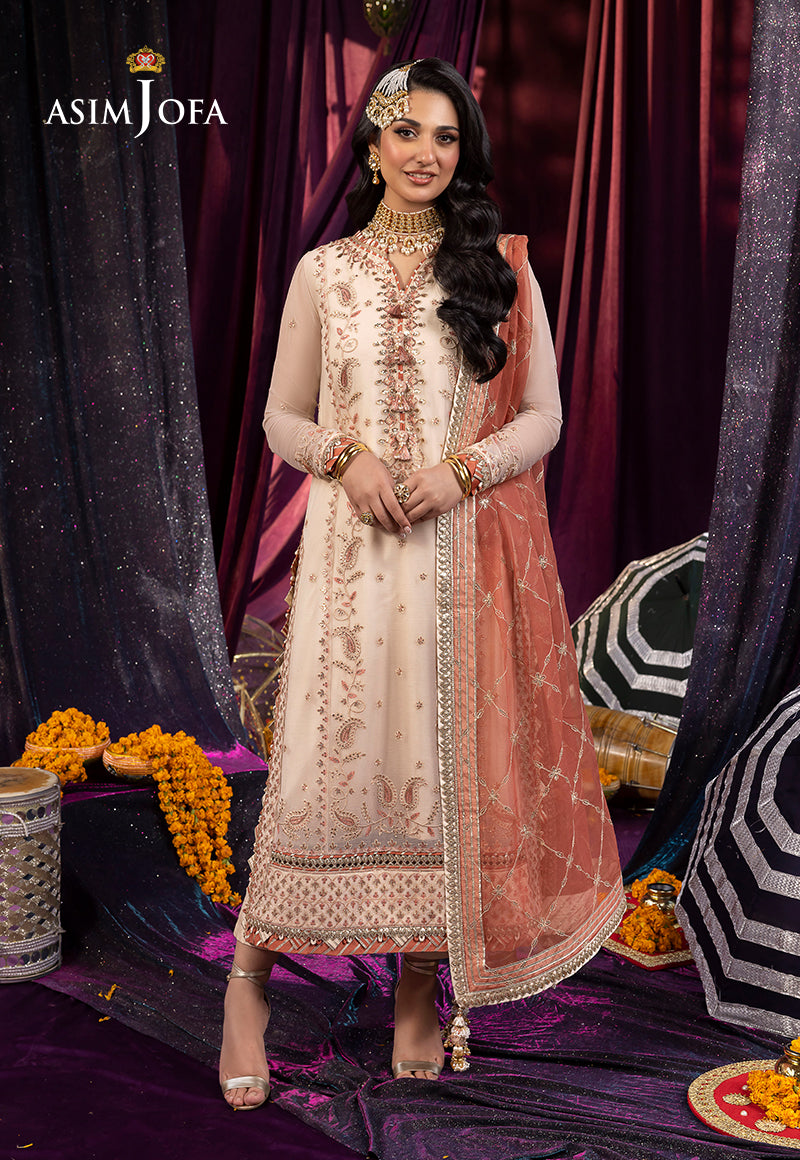
beige gold embroidered salwar suit